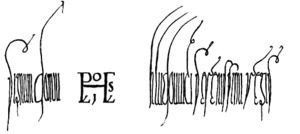
Louis II dit « le Germanique », né vers 806 et mort le 28 août 876 à Francfort-sur-le-Main, issu de la dynastie des Carolingiens, est un des petits-fils de Charlemagne qui procèdent au partage de son Empire en 843. Designé roi de Bavière sous le règne de son père Louis le Pieux, il fut premier roi de Francie orientale de 843 à sa mort. C'est ainsi que Louis II peut être considéré comme le premier souverain allemand.